Illinois Waterway

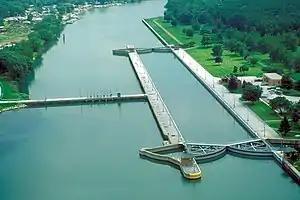
T. J. O’Brien Lock and Dam on the Calumet River, part of the Illinois Waterway

A series of eight locks, managed by the Army Corps of Engineers, controls water flow from Lake Michigan to the Mississippi River system. The upper lock, T.J. O'Brien, is 7 miles from Lake Michigan on the Calumet River and the last lock is upstream from the Mississippi River at the LaGrange lock and dam.